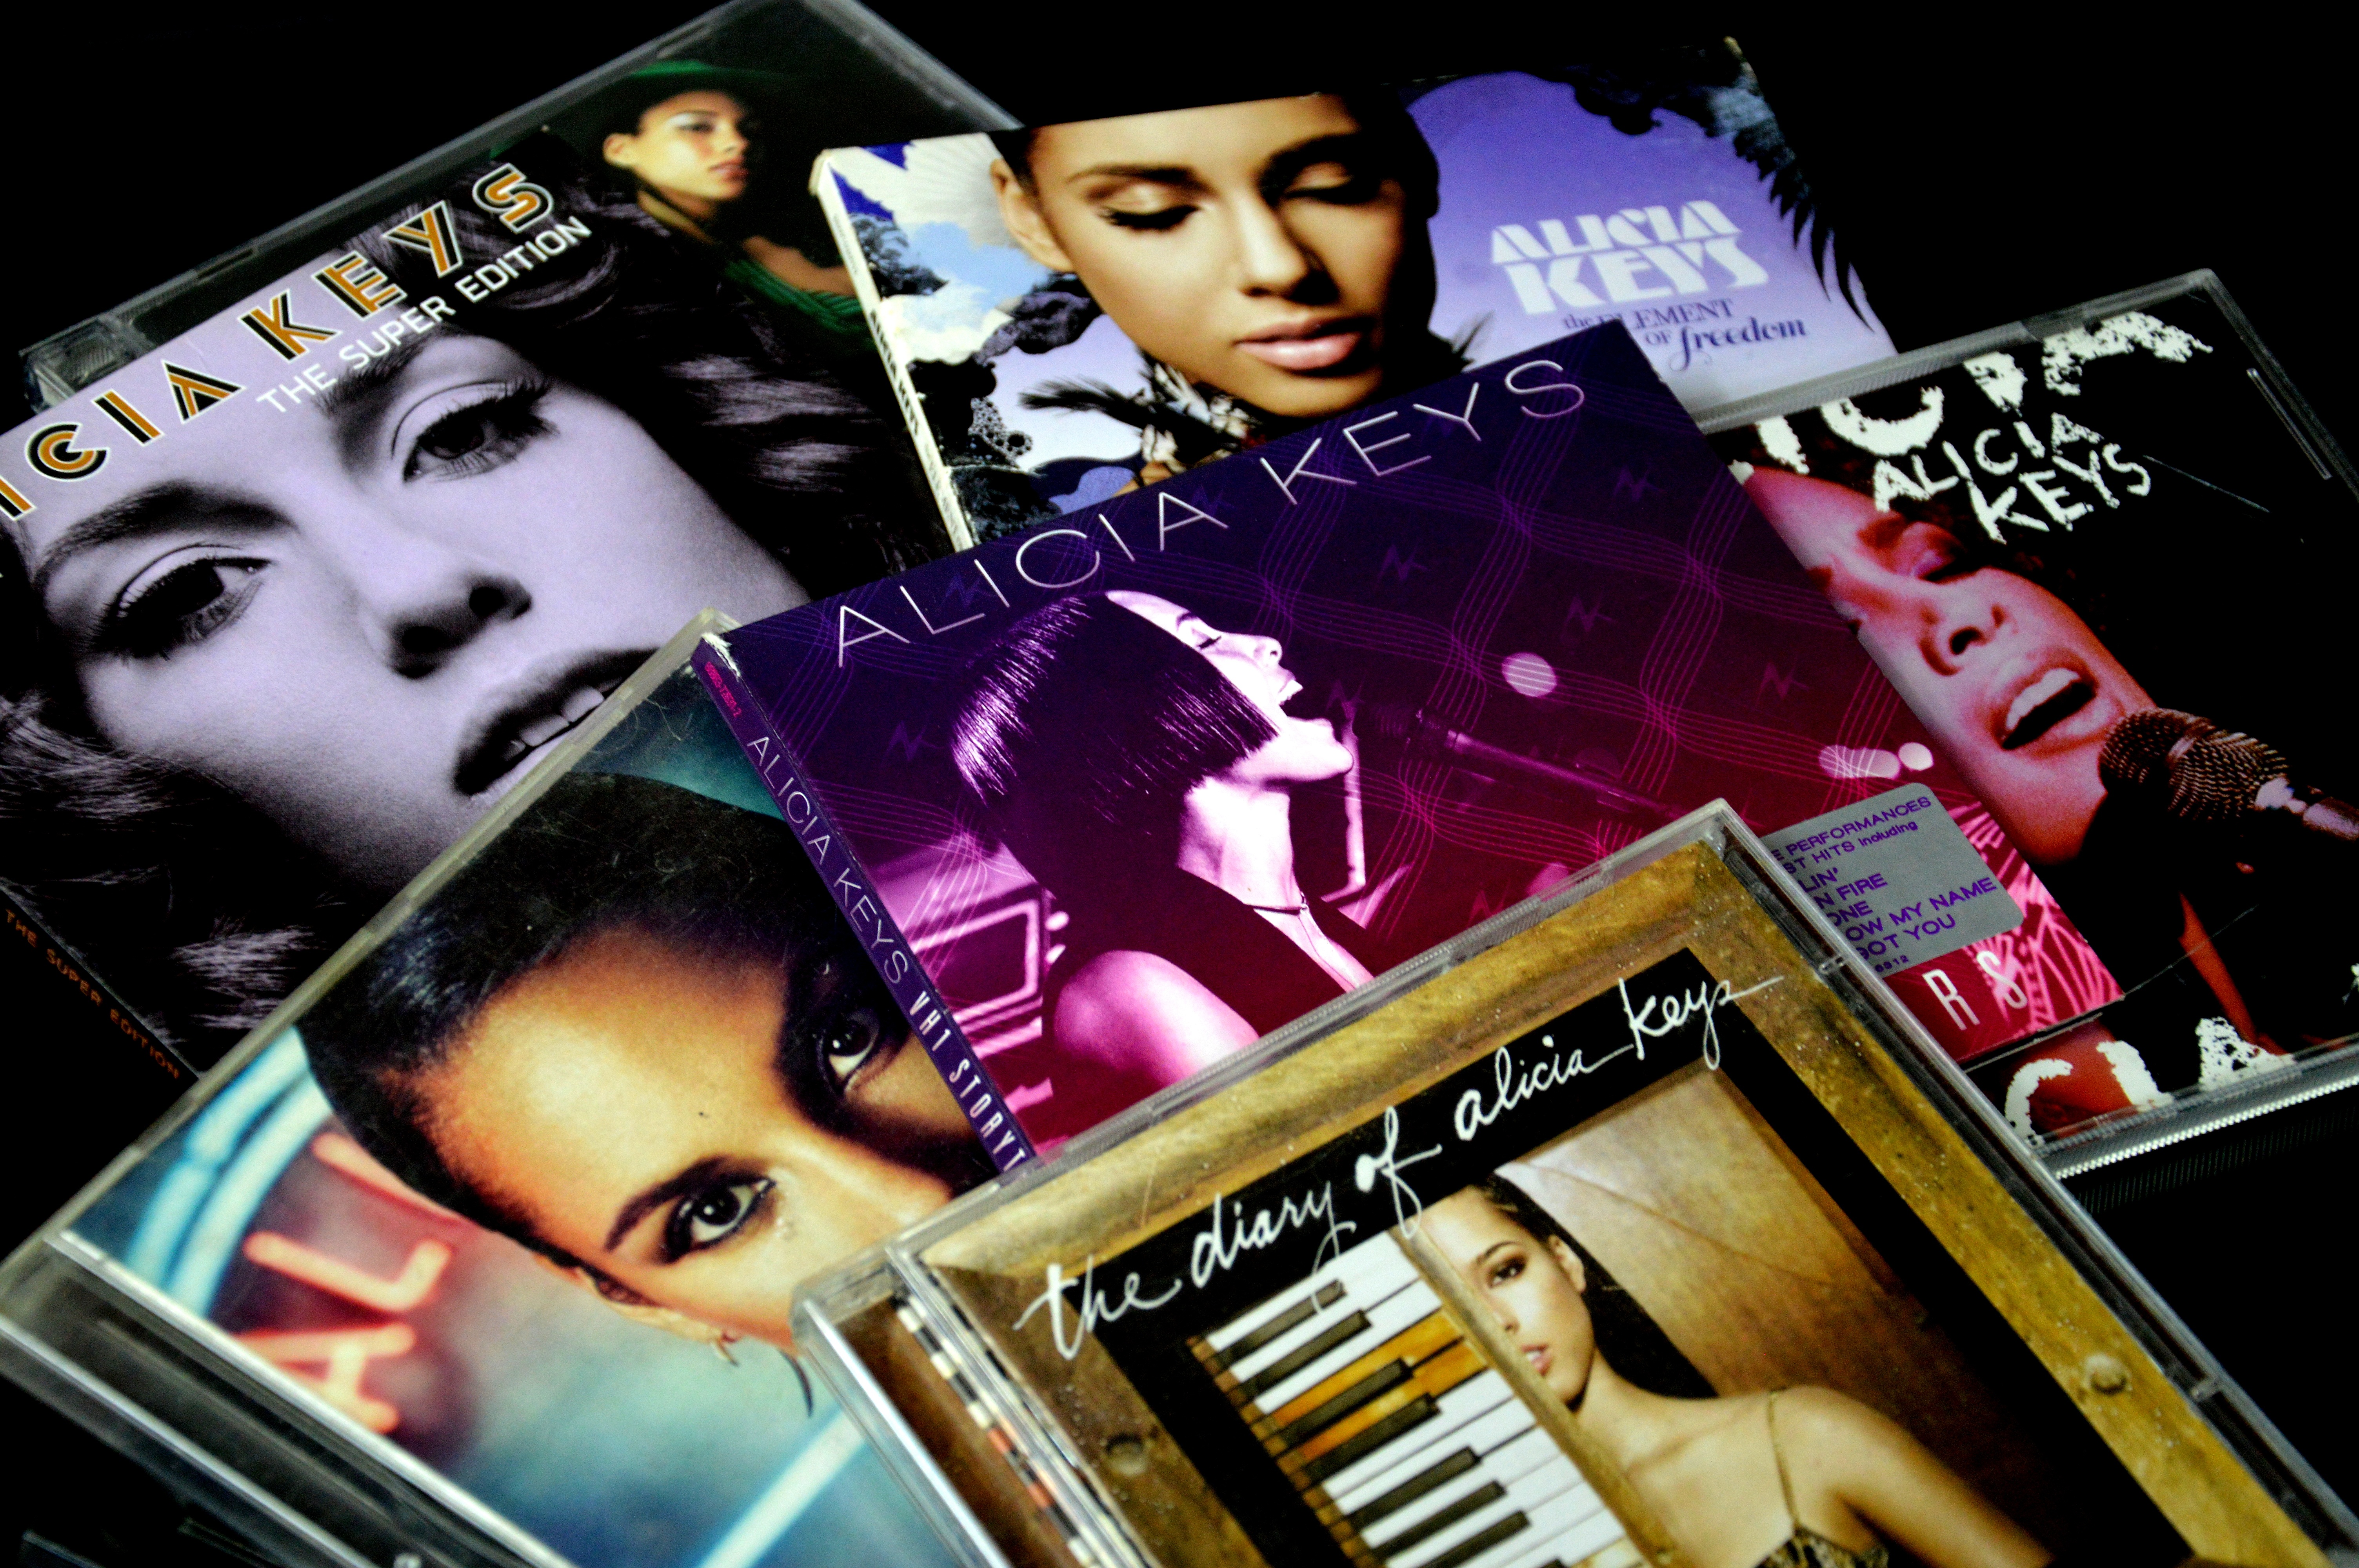
music, play, drive, tracks, sound, cd, event, listen, motherboard, album cover, comic book, alicia keys